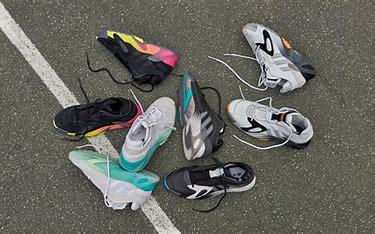
Brand: adidas
Model: Streetball Basketball